Tomos

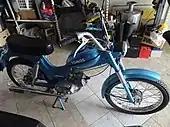
Tomos APN-4MS

At the brink of the 1970s, Tomos started preparing for the production of "automatics" of its own design, as the market was increasingly interested in such type of motorcycles and the components produced abroad were more and more expensive. Therefore, they produced Automatic A1 with improved single gear engine which was built into the framework structure of the previous Automatic. Its successor, Automatic A3 was made in 1973 when they launched the new, modernized production line with automated machines for framework welding. This was the beginning of the production of new frameworks in Tomos which were visually different from the licensed Puch's motorcycle frameworks.